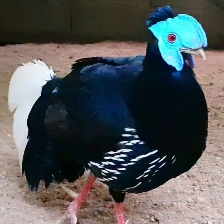
Species: CRESTED FIREBACK
Scientific name: LOPHURA IGNITA